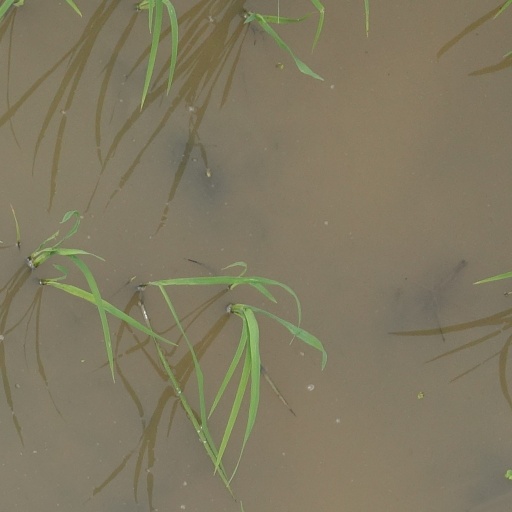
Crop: rice